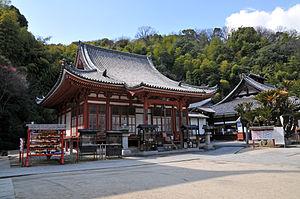
Myōō-in est un temple bouddhiste situé à Fukuyama, préfecture de Hiroshima au Japon.